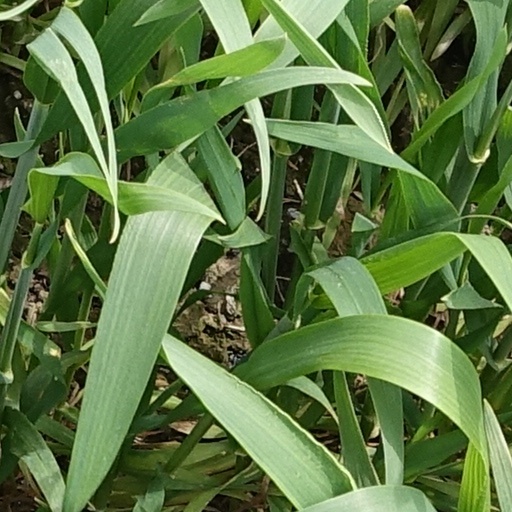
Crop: wheat